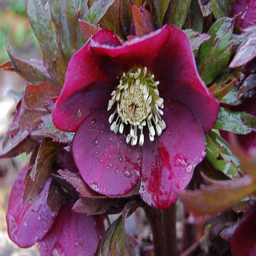
hellebore -- queen of the winter garden